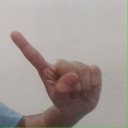
अक्षर: ए